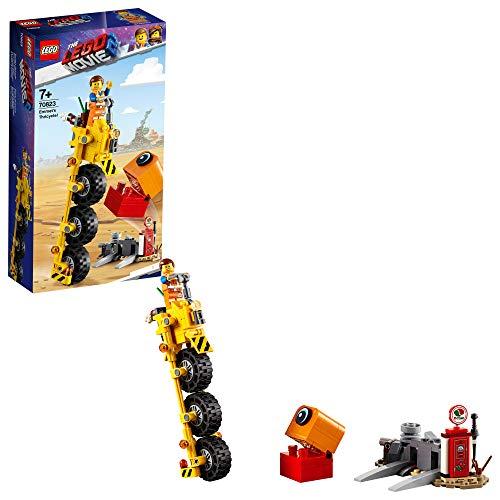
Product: LEGO THE LEGO MOVIE 2 Emmet’s Thricycle! 70823 Three-Wheel Toy Bicycle Action Building Kit for Kids, 2019 (173 Pieces)
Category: Toys & Games | Building Toys | Building Sets
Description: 173 pieces – For boys and girls aged 7+ and for fans and kids of all ages; THE LEGO MOVIE 2 Emmet’s Thricycle 70823 construction vehicle for kids can be built together with all other original LEGO building toys and LEGO bricks for creative building.
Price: $13.00
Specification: ProductDimensions:5.5x10.3x2.4inches|ItemWeight:0.16ounces|ShippingWeight:8.5ounces(Viewshippingratesandpolicies)|ASIN:B07GX6GBGL|Itemmodelnumber:6250807|Manufacturerrecommendedage:7yearsandup